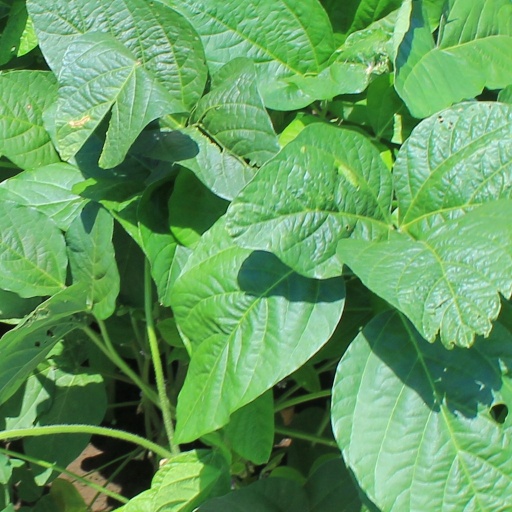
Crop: soybean